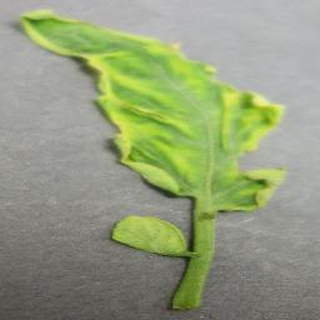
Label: tomato_yellow_leaf_curl_virus